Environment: real
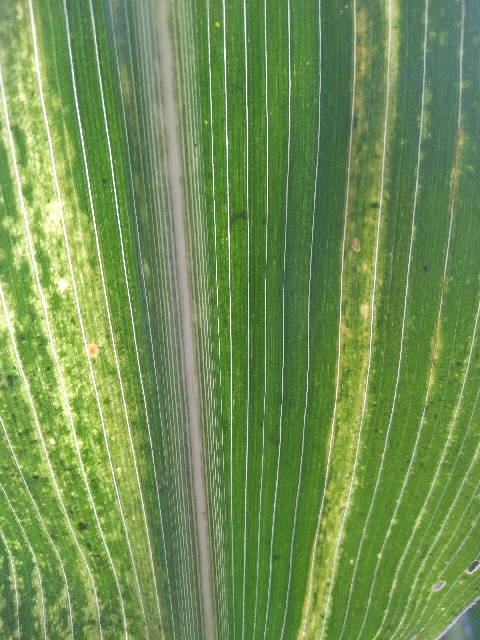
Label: lethal_necrosis